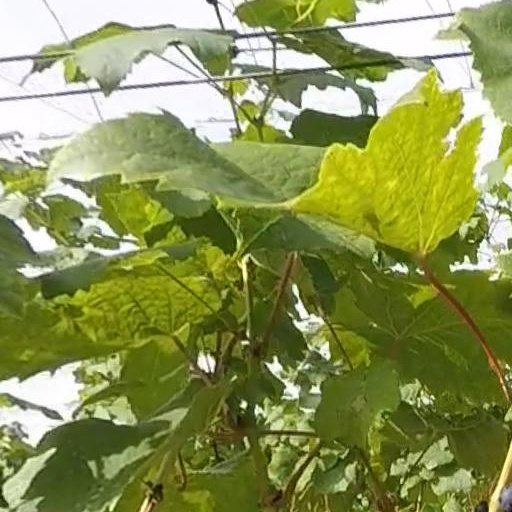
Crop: grape